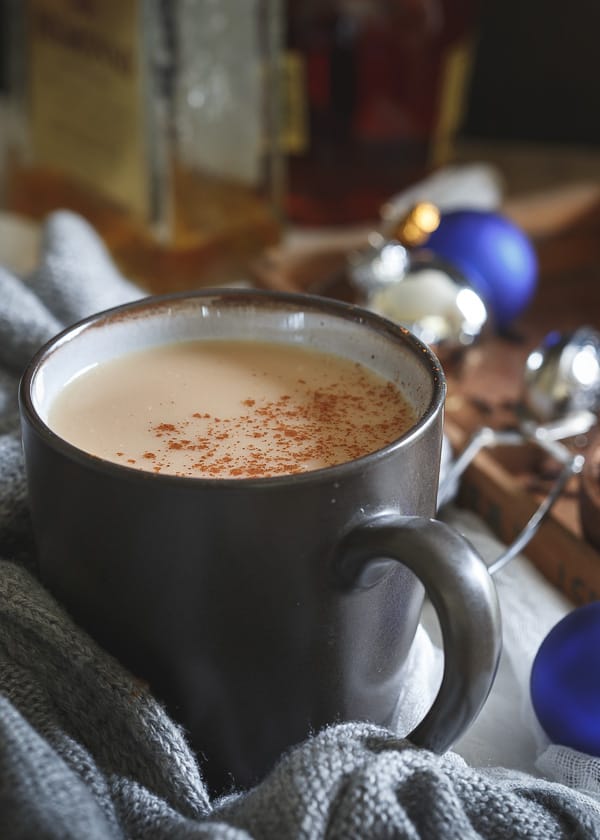
Dish: chai